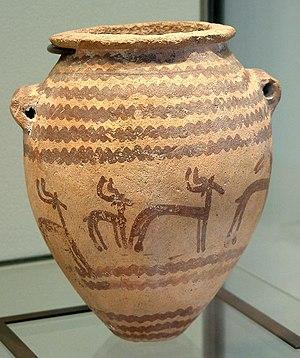
La peinture dans l'Égypte antique est un domaine important de l'art égyptien qui va de la période prédynastique égyptienne à la prohibition par la Chrétienté de la religion polythéiste de l'Égypte ancienne qui a profondément influencé l'art de cette époque. Tout au long de l'histoire de l'Égypte antique, la peinture est demeurée, pour des raisons esthétiques et religieuses, fortement liée à la sculpture : les bas-reliefs sont généralement peints, de même que les statues. Toutefois, il existe maints spécimens de peintures murales dépourvus de relief, que ce soit de l'Ancien ou du Nouvel Empire.
L'Égypte antique est une ancienne civilisation du nord-est de l'Afrique, concentrée le long du cours inférieur du Nil, dans ce qui constitue aujourd'hui l'Égypte.
L’histoire de l’Égypte antique se caractérise par la longévité des institutions mises en place dès son commencement et qui, bien que n’étant pas restées totalement figées, ont résisté aux périodes les plus troubles. Au sommet de ces institutions se trouve le pharaon, roi et seul intermédiaire entre les hommes et les dieux, garant de l’ordre contre le chaos extérieur ou intérieur.